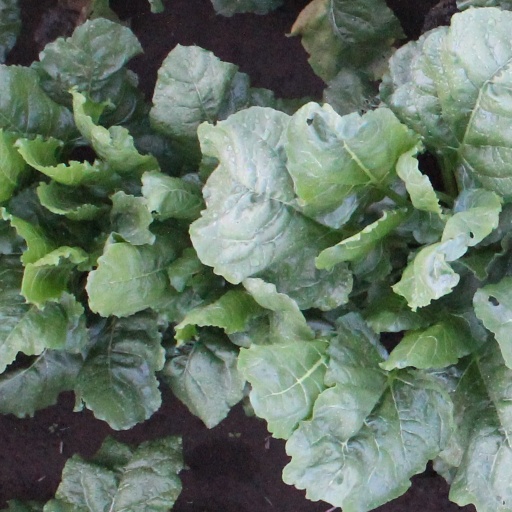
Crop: sugar beet